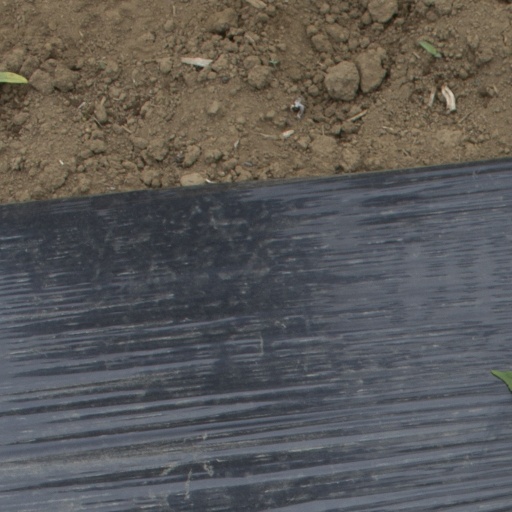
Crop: Jerusalem artichoke